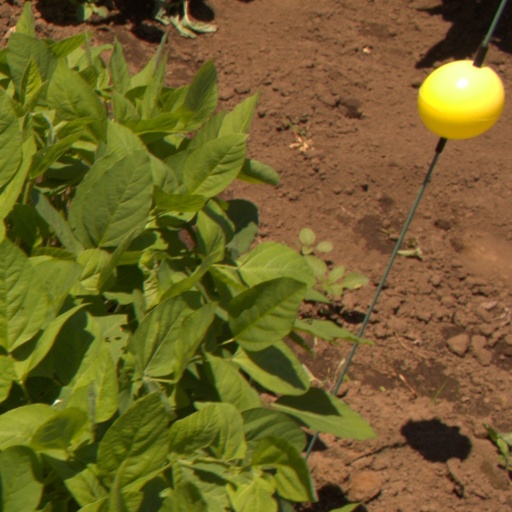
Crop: soybean